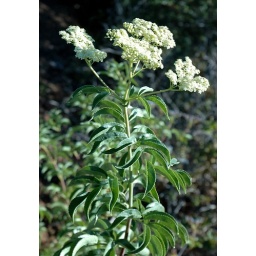
blue elderberry in flower